William S. Hillyer

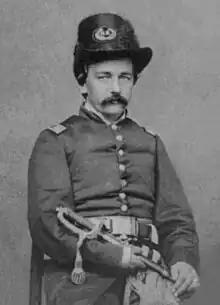
Hillyer in 1861, in Colonel's uniform

William Sillman Hillyer (April 2, 1830 – July 12, 1874) was an American lawyer and Union officer who advanced through the ranks to Brevet Brigadier General during the American Civil War. Before the war he practiced law in Saint Louis where he met Ulysses S. Grant. During most of the Civil War he served under General Grant and was with him at the Battle of Fort Donelson, Battle of Shiloh and the Siege of Vicksburg. Hillyer was chosen by General Grant to be a member of his staff, and was one of its original members and the last surviving member of the original staff. After the war he served as a Treasury agent under presidents Johnson and Grant. He later pursued a political career in New York but was unsuccessful due to opposition from various political rivals.